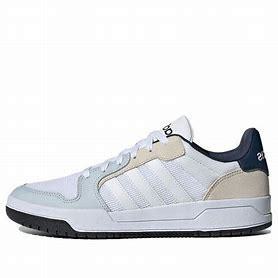
Brand: adidas
Model: neo Adidas NEO Entrap